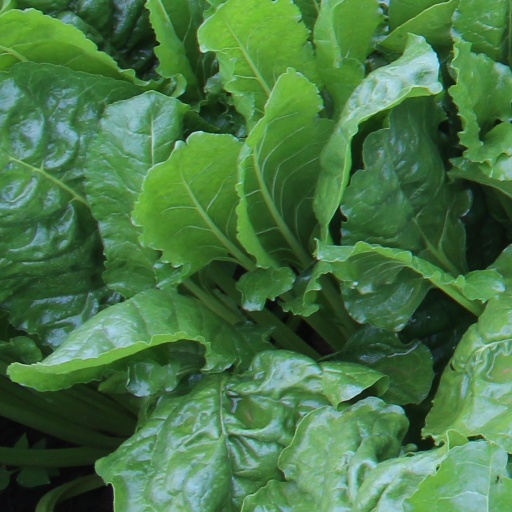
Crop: sugar beet